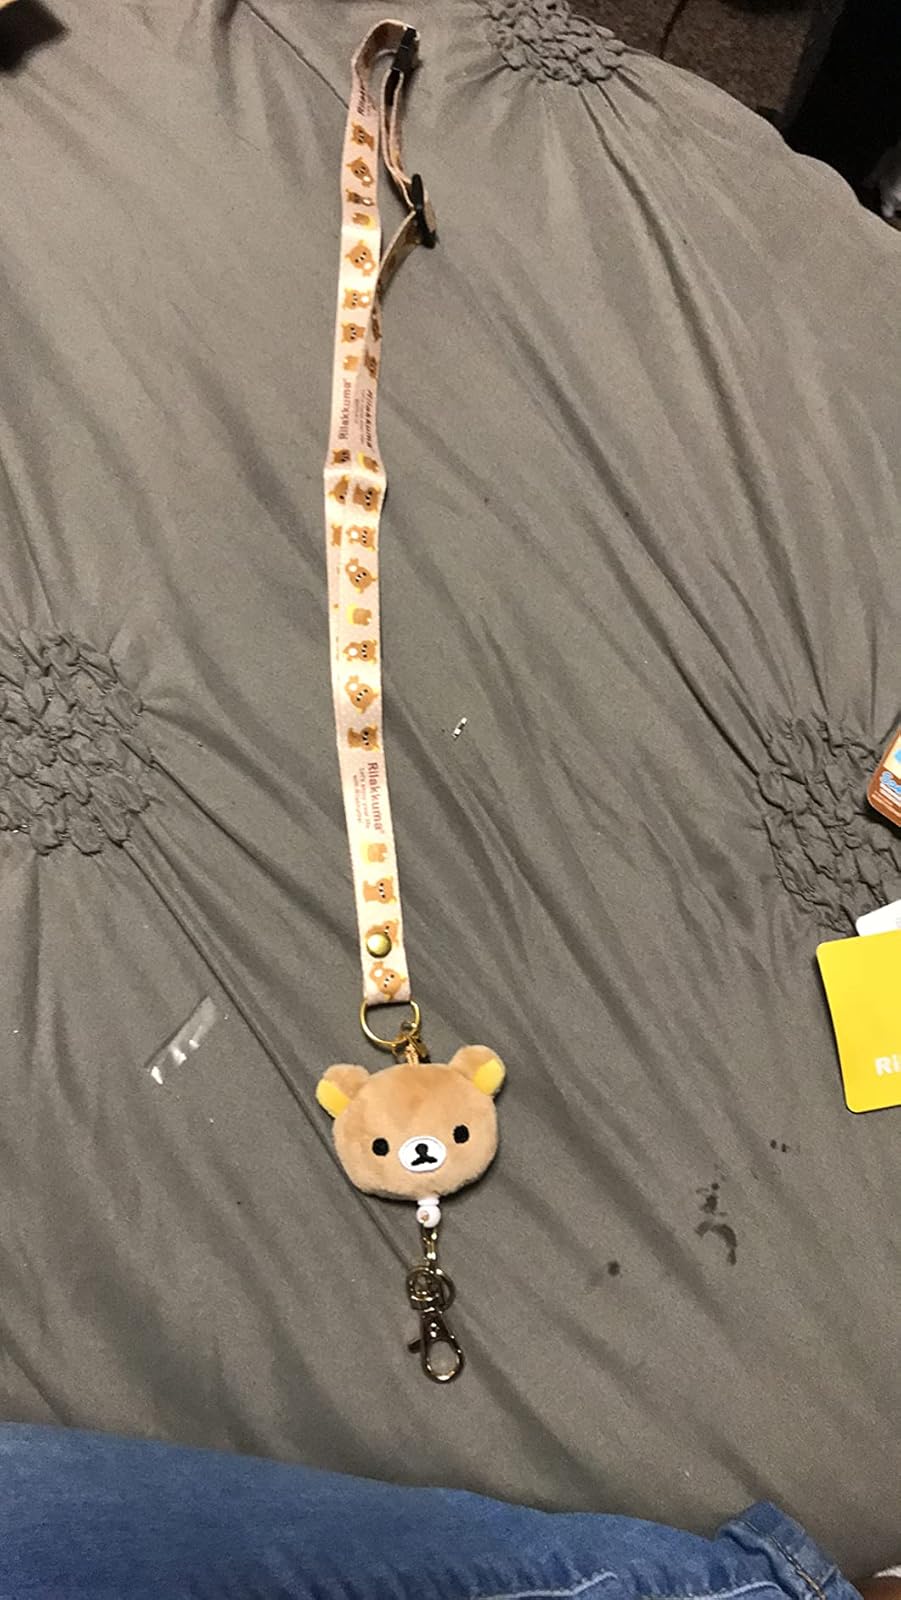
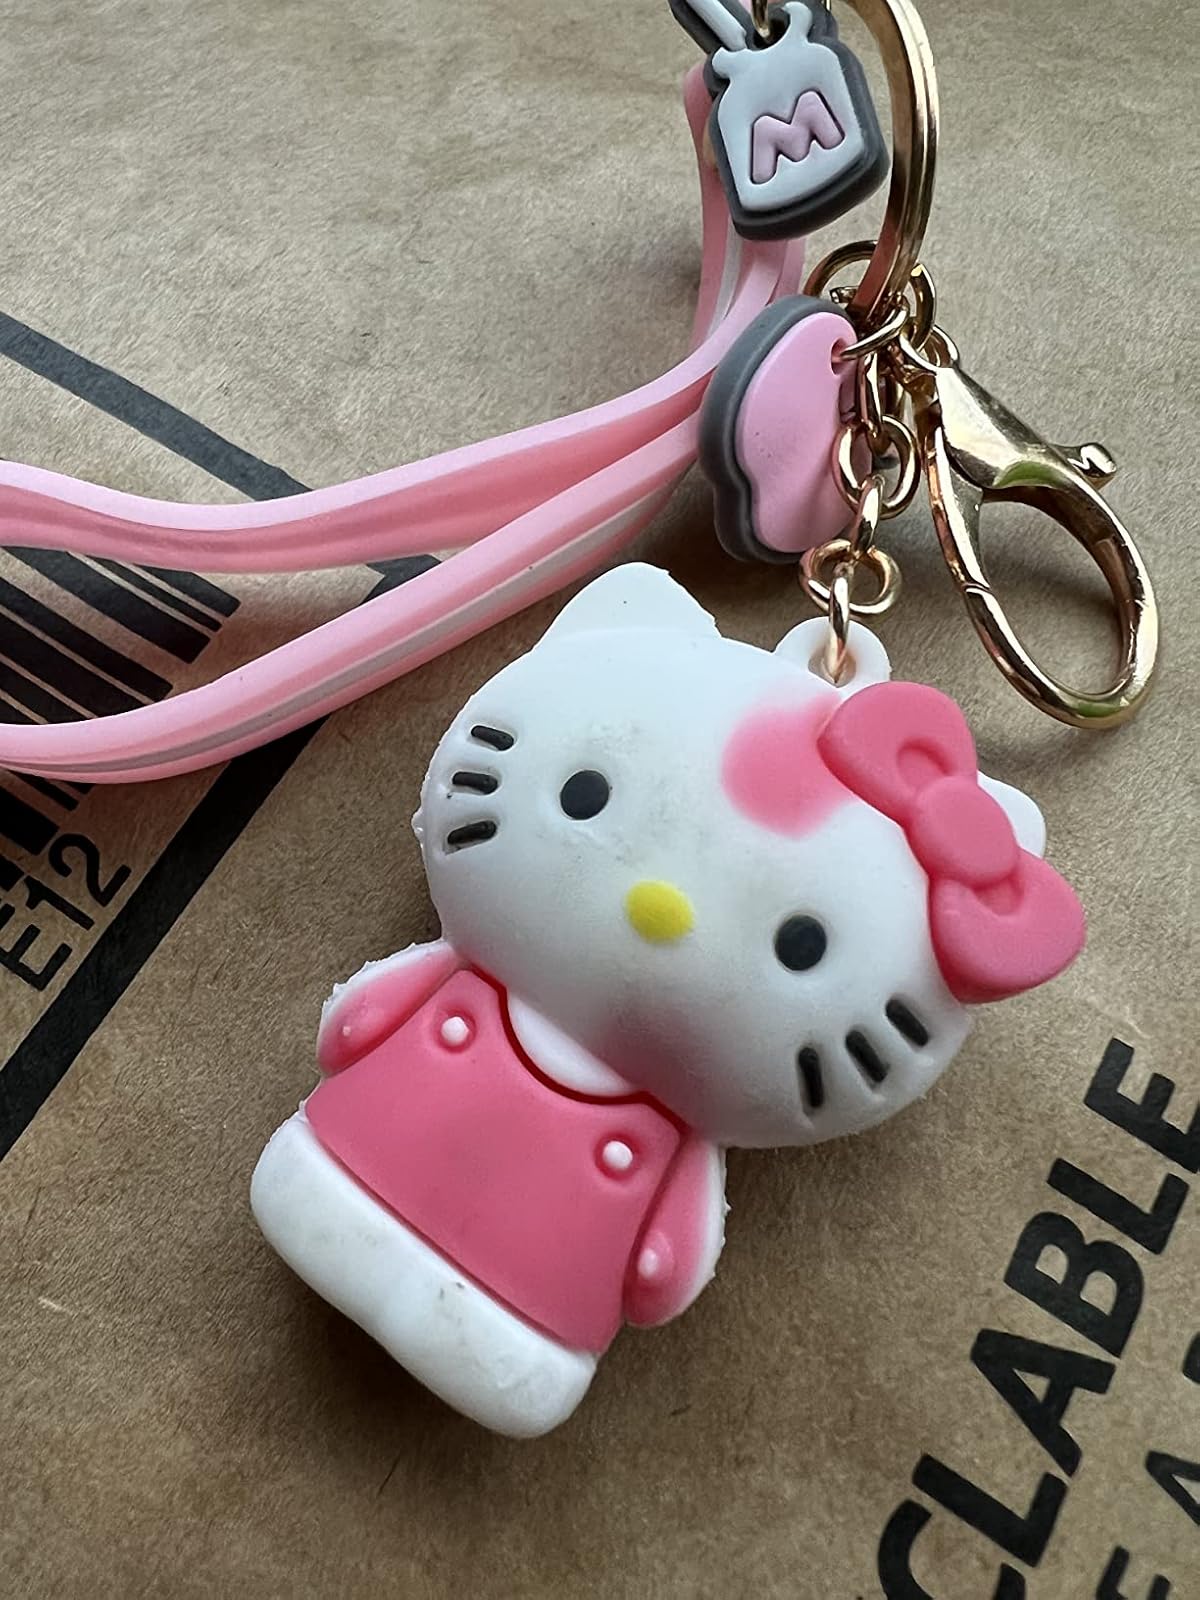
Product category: accessories_keychain
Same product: no